Russia–South Africa relations

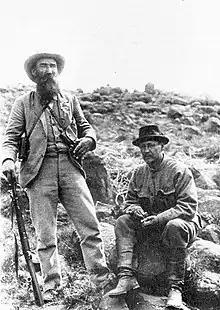
Russian soldier Lt. Col. Yevgeny Maximov (right) with Free State Gen. Kolbe (left) during the Second Boer War. A significant number of Russian nationals volunteered to fight on the Boer side.

In 1896, the Transvaal Republic established diplomatic relations with Russia. The Boer war was extensively covered by the Russian media and numerous books, articles, plays, pamphlets and poems were published about the war, usually with a pronounced pro-Boer slant. One Russian writer complained: "Wherever you go these days you hear the same story – the Boers, the Boers and only the Boers". The national anthem of the Transvaal "Transvaal, Transvaal, My Country" was frequently played by Russian orchestras, numerous committees were founded to collect money for the Transvaal, and church services offered up prayers for a British defeat. In countless newspaper serials and novels, the men of the "kommandos" were portrayed as heroes battling the arrogant British. Such was the popular enthusiasm that inns, restaurants, and cafés were given Afrikaans names and redecorated in the "Boer style" to improve business.